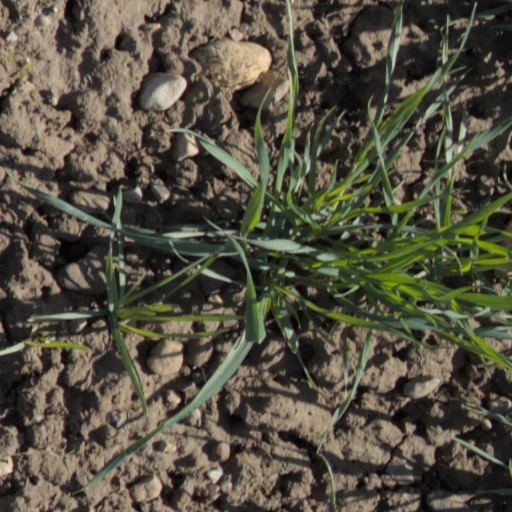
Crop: wheat